Meta Ditzel

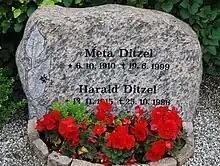
Ditzel's and her husband's gravestone in Viborg churchyard

Meta Katrine Nedergaard Ditzel (6 October 1910 – 19 June 1999) was a Danish politician who focussed on the issue of peace.